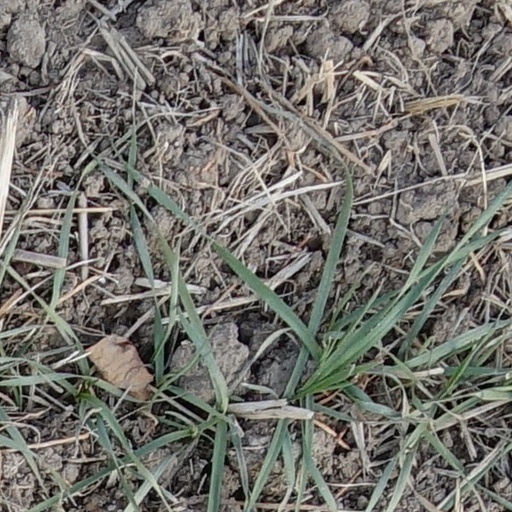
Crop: wheat